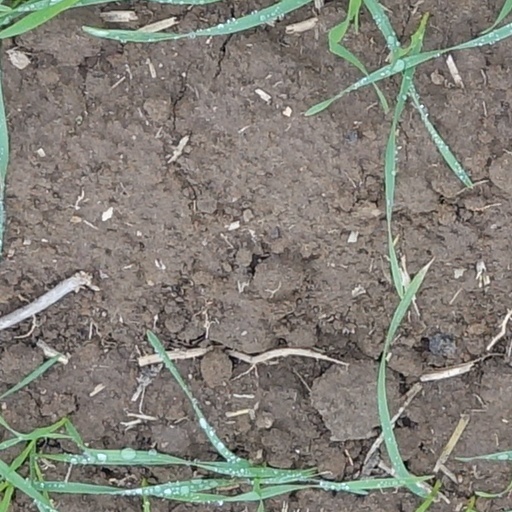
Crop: wheat